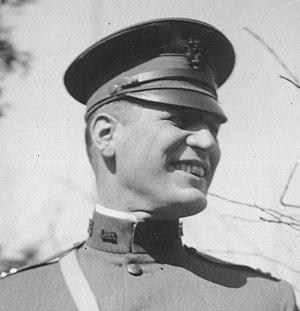
Harvey Thomas Dunn est un peintre américain né à Manchester, dans le Dakota du Sud, le 8 mars 1884, et mort à New York le 29 octobre 1952. Il est connu pour son tableau The Prairie is My Garden, qui présente une mère et ses enfants en train de cueillir des fleurs dans une prairie typique des Grandes Plaines.